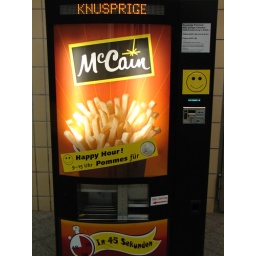
vending machine in the Wannsee train station